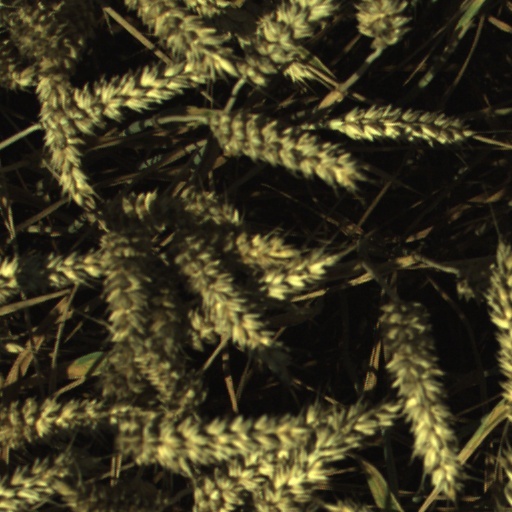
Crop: wheat